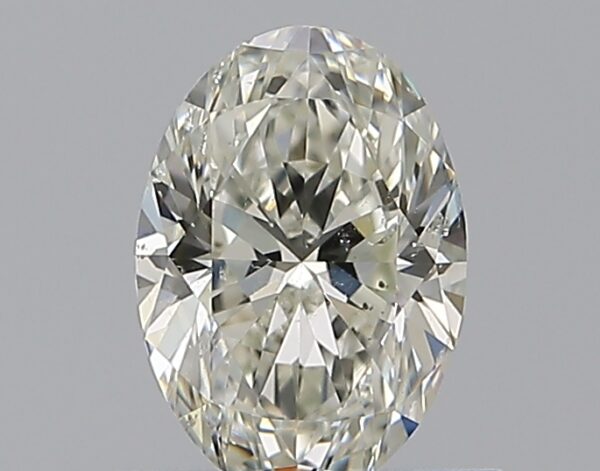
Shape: oval
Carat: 0.7
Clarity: SI1
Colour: J
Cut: VG
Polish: EX
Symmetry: VG
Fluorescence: F
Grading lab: GIA
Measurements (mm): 6.88 x 4.84 x 3.13